Hagia Triada Sarcophagus

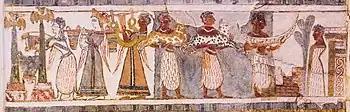
Scene on the "front" side, with offerings

The narrative scene on the second long side (called here the "front") is also divided into three zones with different background colours. On the left, with a white background, there are three left-facing figures. Firstly a woman wearing a hide skirt apron is emptying a decorated vase or bucket into a large metal cauldron; this might be blood from the sacrifice on the other side, possibly as an invocation to the soul of the deceased. The cauldron appears to sit on a tripod, and stands between two poles on decorated bases. The poles are topped with "labrys" symbols and a bird each above that. Behind the first woman a richly-dressed woman wearing a crown is carrying two vessels on a yoke over her shoulders. Behind her a man dressed in a long robe is playing a seven-string lyre. This is the earliest picture of the lyre known in Greece. This scene brings to mind a description in Homer, where the dead needed blood.